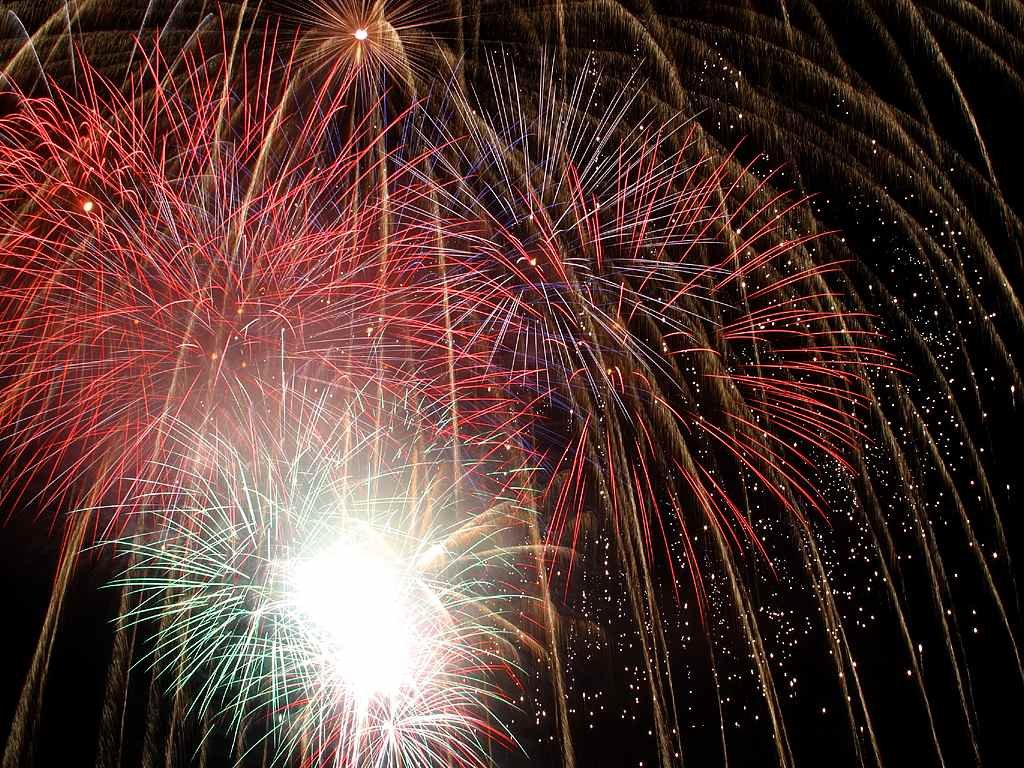
night, smoke, recreation, color, rocket, explosion, cracker, lights, fireworks, beautiful, event, sylvester, explosions, outdoor recreation